Semmerling LM4

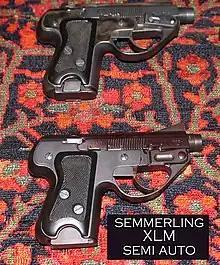
Semmerling XLM semi automatic, shown with threaded barrel and slide lock

A stainless steel version, not part of the Semmerling Corporation's efforts, has been available at request from the American Derringer corporation since about 1995.